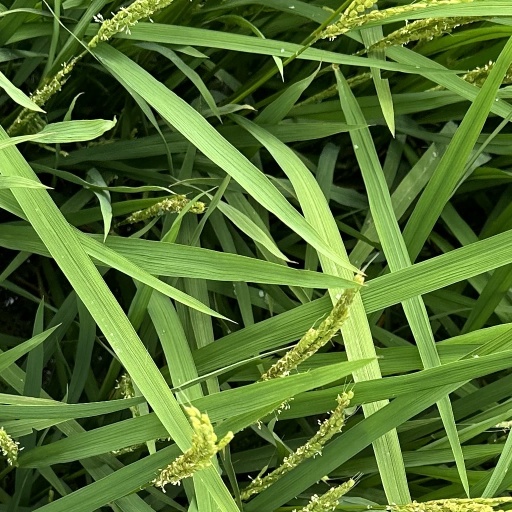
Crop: rice